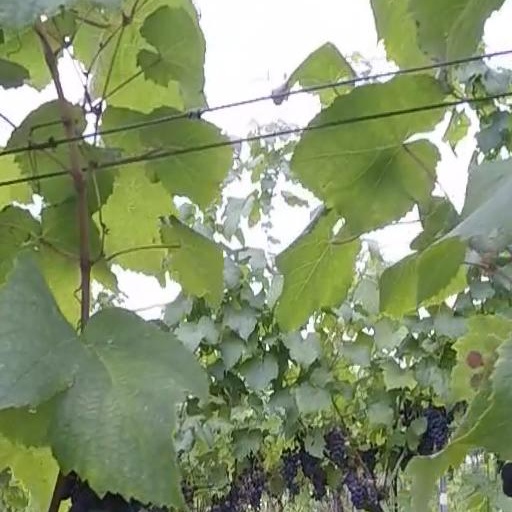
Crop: grape